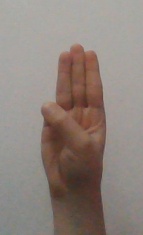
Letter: thaa